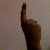
The image shows a hand gesture representing the number 1 in Indian Sign Language.